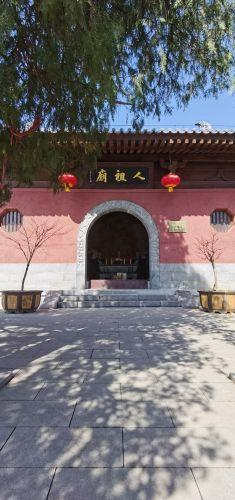
地标名称：人祖庙
所在城市：西安市·临潼区